Hermenegildo Galeana

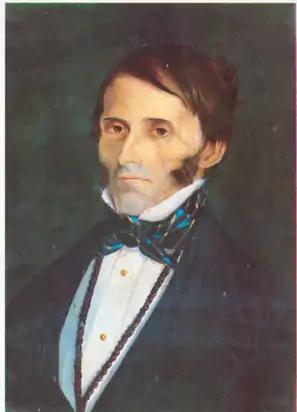
Galeana

Hermenegildo Galeana (13 April 1762 – 27 June 1814) was a hero of the Mexican War of Independence, one of six brothers who fought in the insurgency. Galeana was considered the right-hand man of secular priest and leader of independence, José María Morelos and was the immediate superior of insurgent fighter Vicente Guerrero. Galeana's family were landholders and "family name is said to be hispanicized from English", with the founder in Mexico being an English pirate who jumped ship, marrying a local woman. His portrait shows him as light-complected in a region with many dark "morenos". Galeana died in battle, which followed the earlier death of Morelos's lieutenant, Father Mariano Matamoros, Morelos reportedly exclaimed, "I have lost both my arms, now I am nothing."